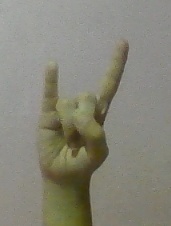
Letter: la